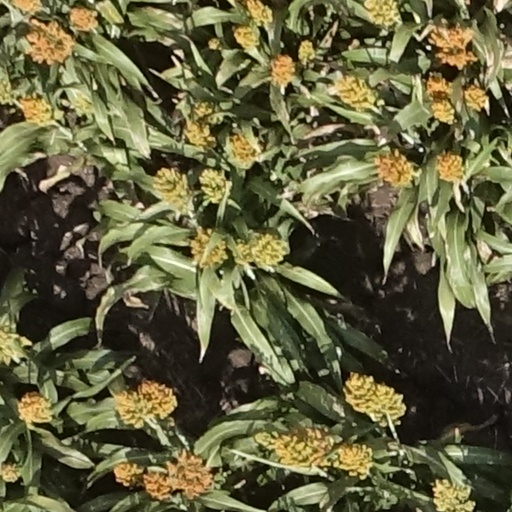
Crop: sorghum